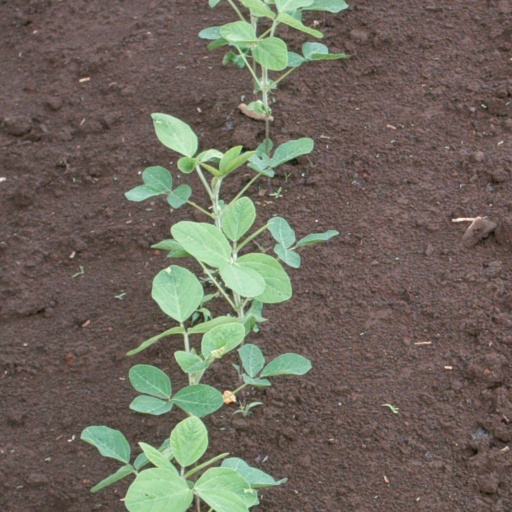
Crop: soybean